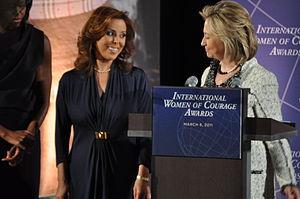
Marisela Morales Ibáñez née le 1ᵉʳ mars 1970 à Mexico, Mexique, est une avocate mexicaine, procureure générale de la République du Mexique du 31 mars 2011 à 2012.